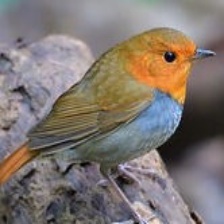
Species: JAPANESE ROBIN
Scientific name: ERITHACUS AKAHIGE
ImageNet parent category: robin